Bharatiya Khet Mazdoor Union

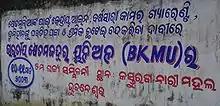
BKMU mural in Bhubaneswar

The 18th congress of CPI in Thiruvananthapuram 2002 decided to put priority to the reactivation of BKMU, and strengthen the influence of the party in rural areas. The report presented to the 19th congress of CPI in Chandigarh 2005 noted that some improvement had occurred, but that work was still to be done to build BKMU. The report cited lack of whole-timers working with BKMU.